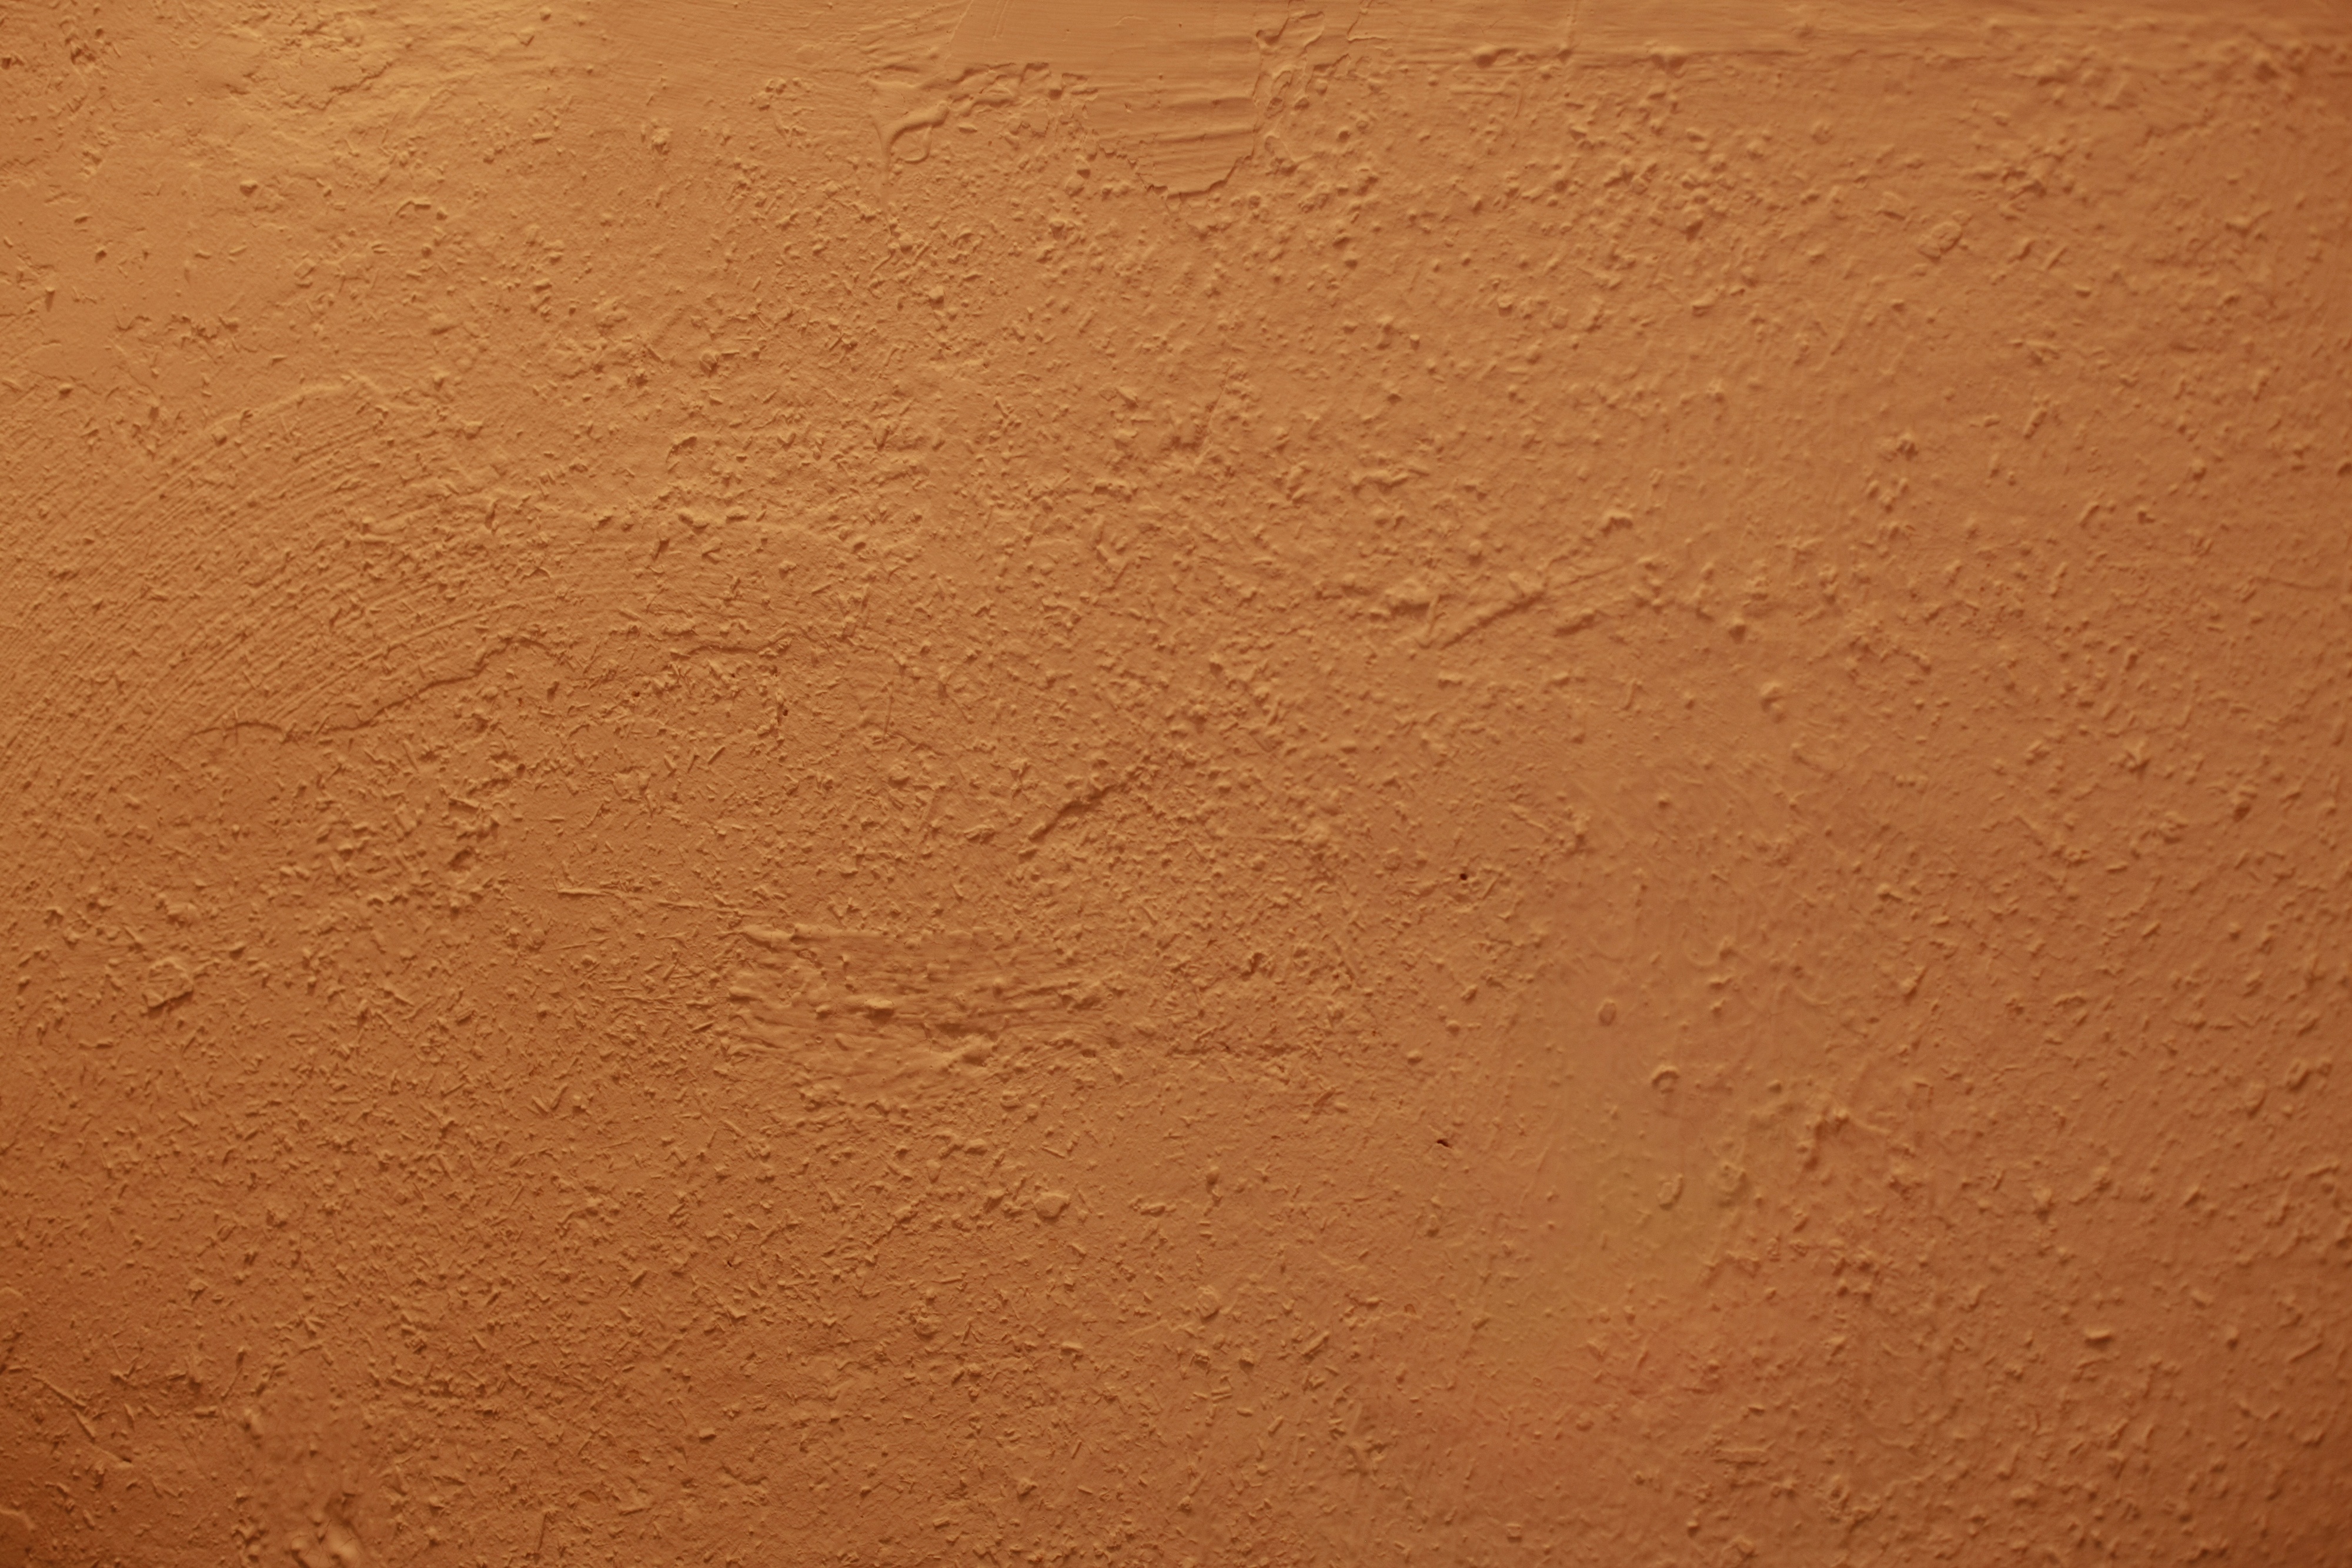
sand, structure, wood, texture, floor, wall, ceiling, color, brown, soil, colorful, apartment, material, terracotta, hardwood, renovation, plaster, flooring, plywood, renovate, colorful wall, laminate flooring